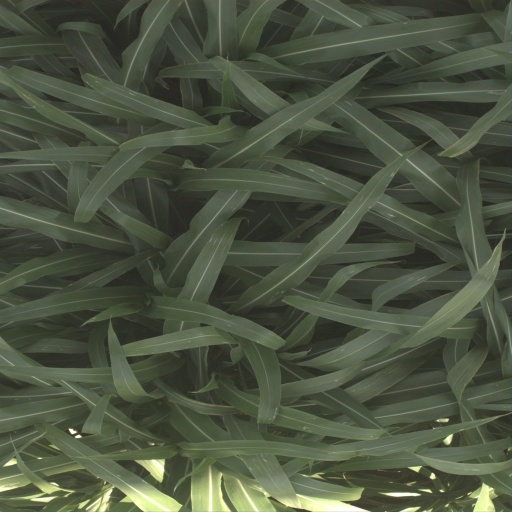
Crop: sorghum